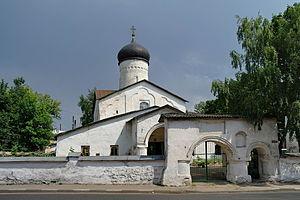
L'église Saints-Côme-et-Damien-du-Pont, est une église orthodoxe de Pskov, en Russie. C'est un édifice historique et remarquable des XVᵉ siècle et XVIᵉ siècle. Il est situé dans la rue Léon Pozemski, dans le quartier de Zapskove. Son image est importante dans ce quartier, avec sa puissante abside ornée d'une frise d'arcature. Les Saints Côme et Damien sont des frères qui ont souffert ensemble le martyre sous Dioclétien, en 303 ou 310. Ils sont devenus patrons des chirurgiens, des médecins et des pharmaciens.